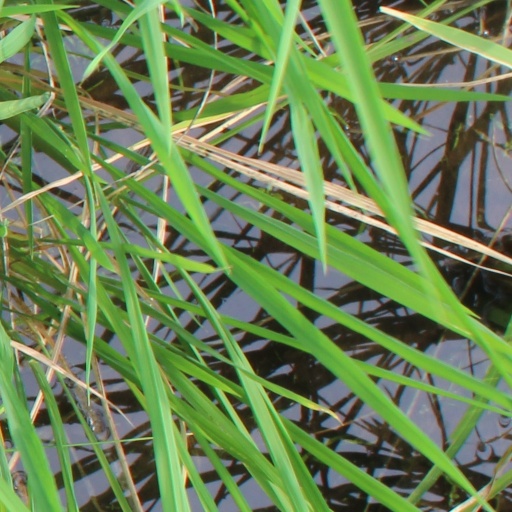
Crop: rice